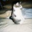
Label: cat